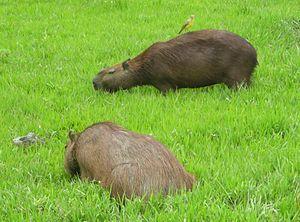
Les Rongeurs ou Rodentiens sont un ordre de mammifères placentaires. Ces animaux se caractérisent par leur unique paire d'incisives à croissance continue sur chacune de leurs mâchoires, qui leur servent à ronger leur nourriture, à creuser des galeries ou à se défendre. Le reste de leur morphologie est relativement variable, mais la majorité des espèces sont de petite taille, avec un corps trapu, des pattes courtes et une longue queue. La plupart des rongeurs se nourrissent de graines ou d'autres matières végétales, mais d'autres ont des régimes alimentaires plus variés. Ce sont souvent des animaux sociaux et beaucoup d'espèces vivent en communauté au sein desquelles les individus interagissent et communiquent entre eux de façon complexe. Le mode de reproduction peut être monogame, polygyne ou avec promiscuité sexuelle. De nombreuses espèces ont des portées de petits peu développés et dépendants, quand d'autres donnent directement naissance à des jeunes déjà relativement bien développés.